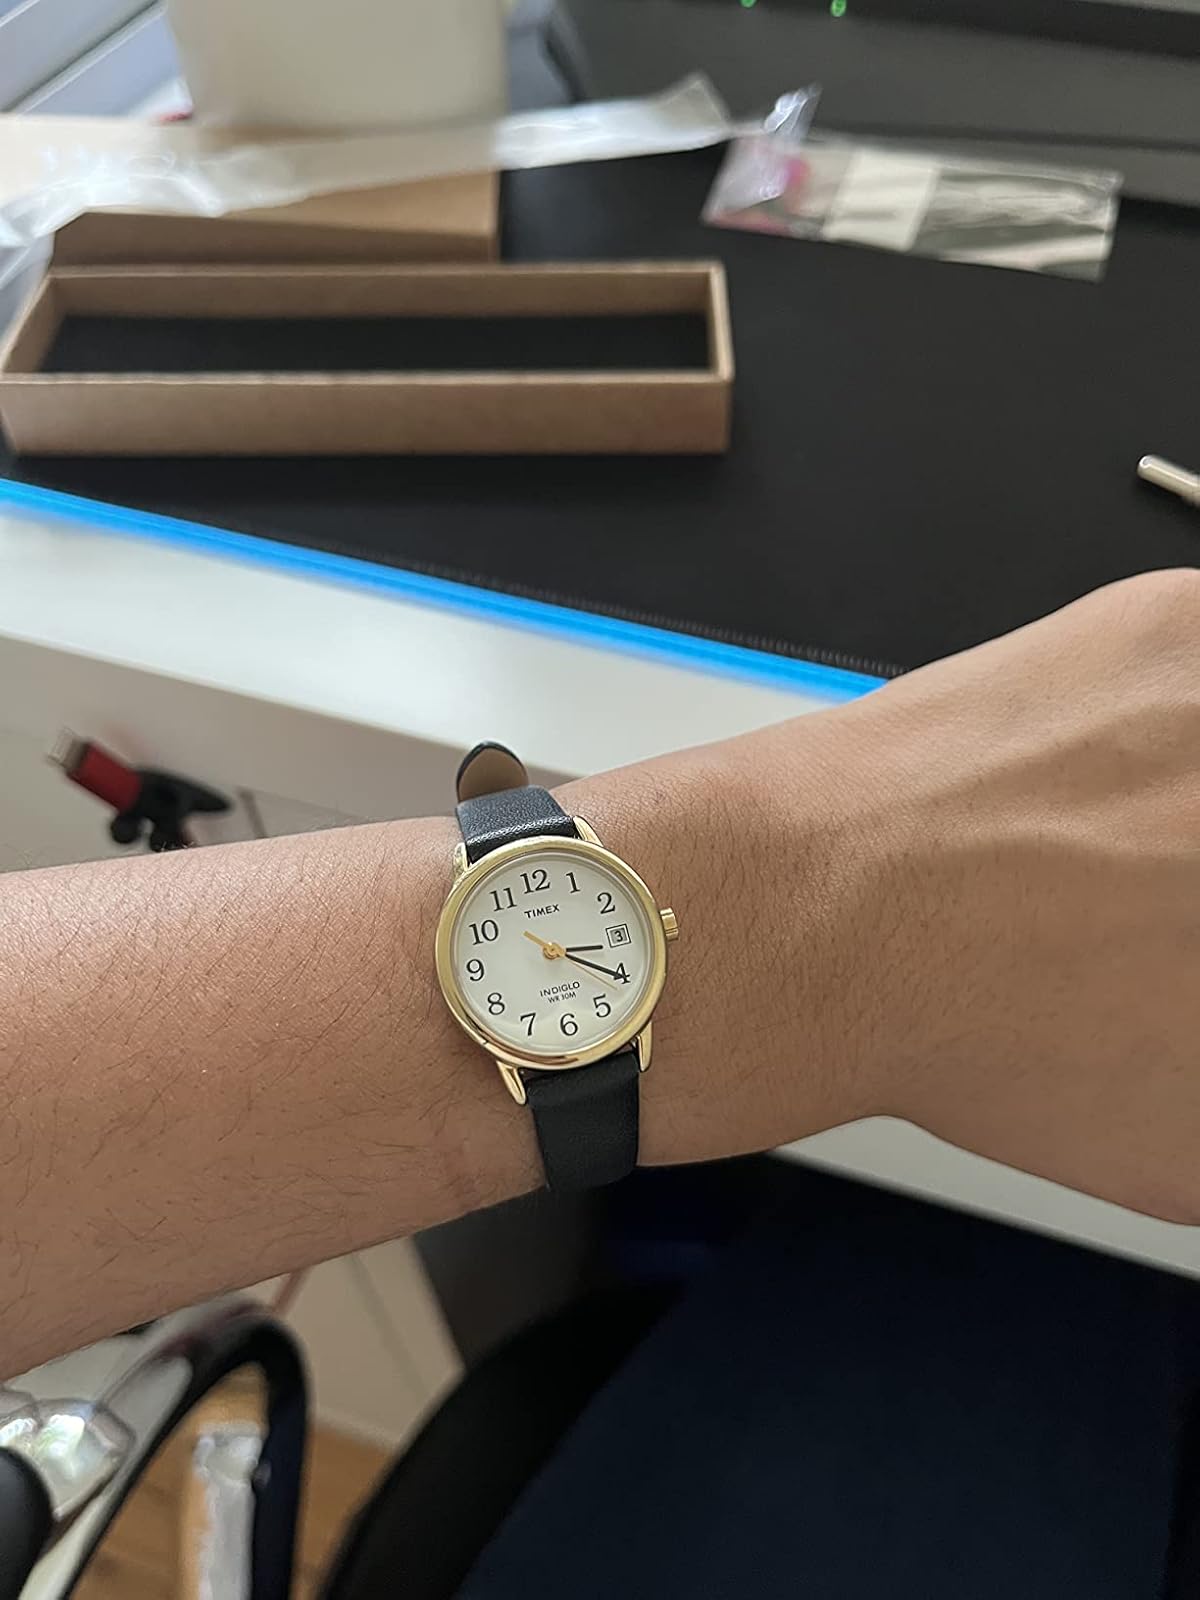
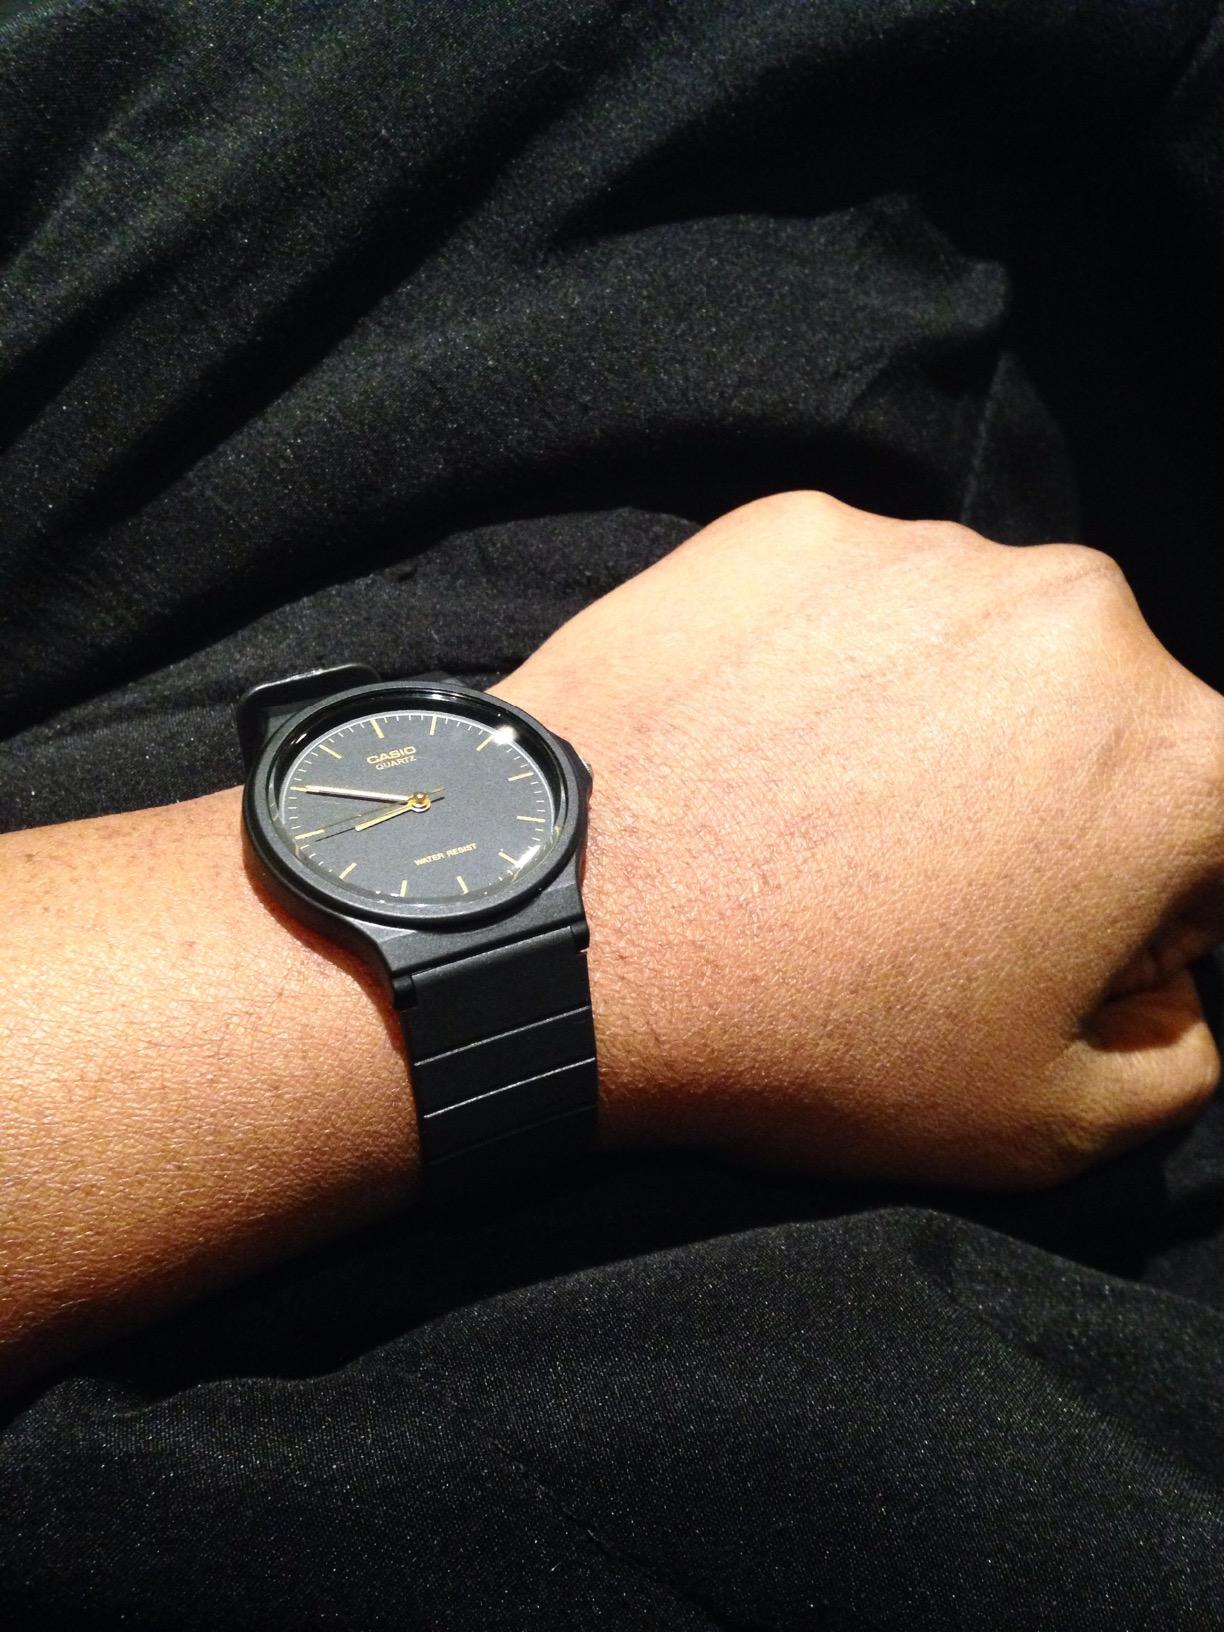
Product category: accessories_watch
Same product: no